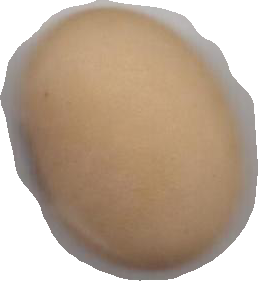
Variety: Anjasmoro